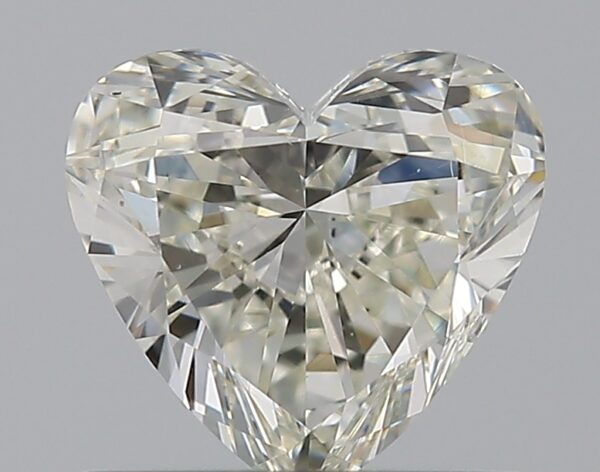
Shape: heart
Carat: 0.7
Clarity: VS2
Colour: J
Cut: GD
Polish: EX
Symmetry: EX
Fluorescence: N
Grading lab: GIA
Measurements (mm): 5.77 x 6.15 x 3.21